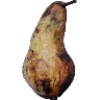
Label: Pear Abate 1